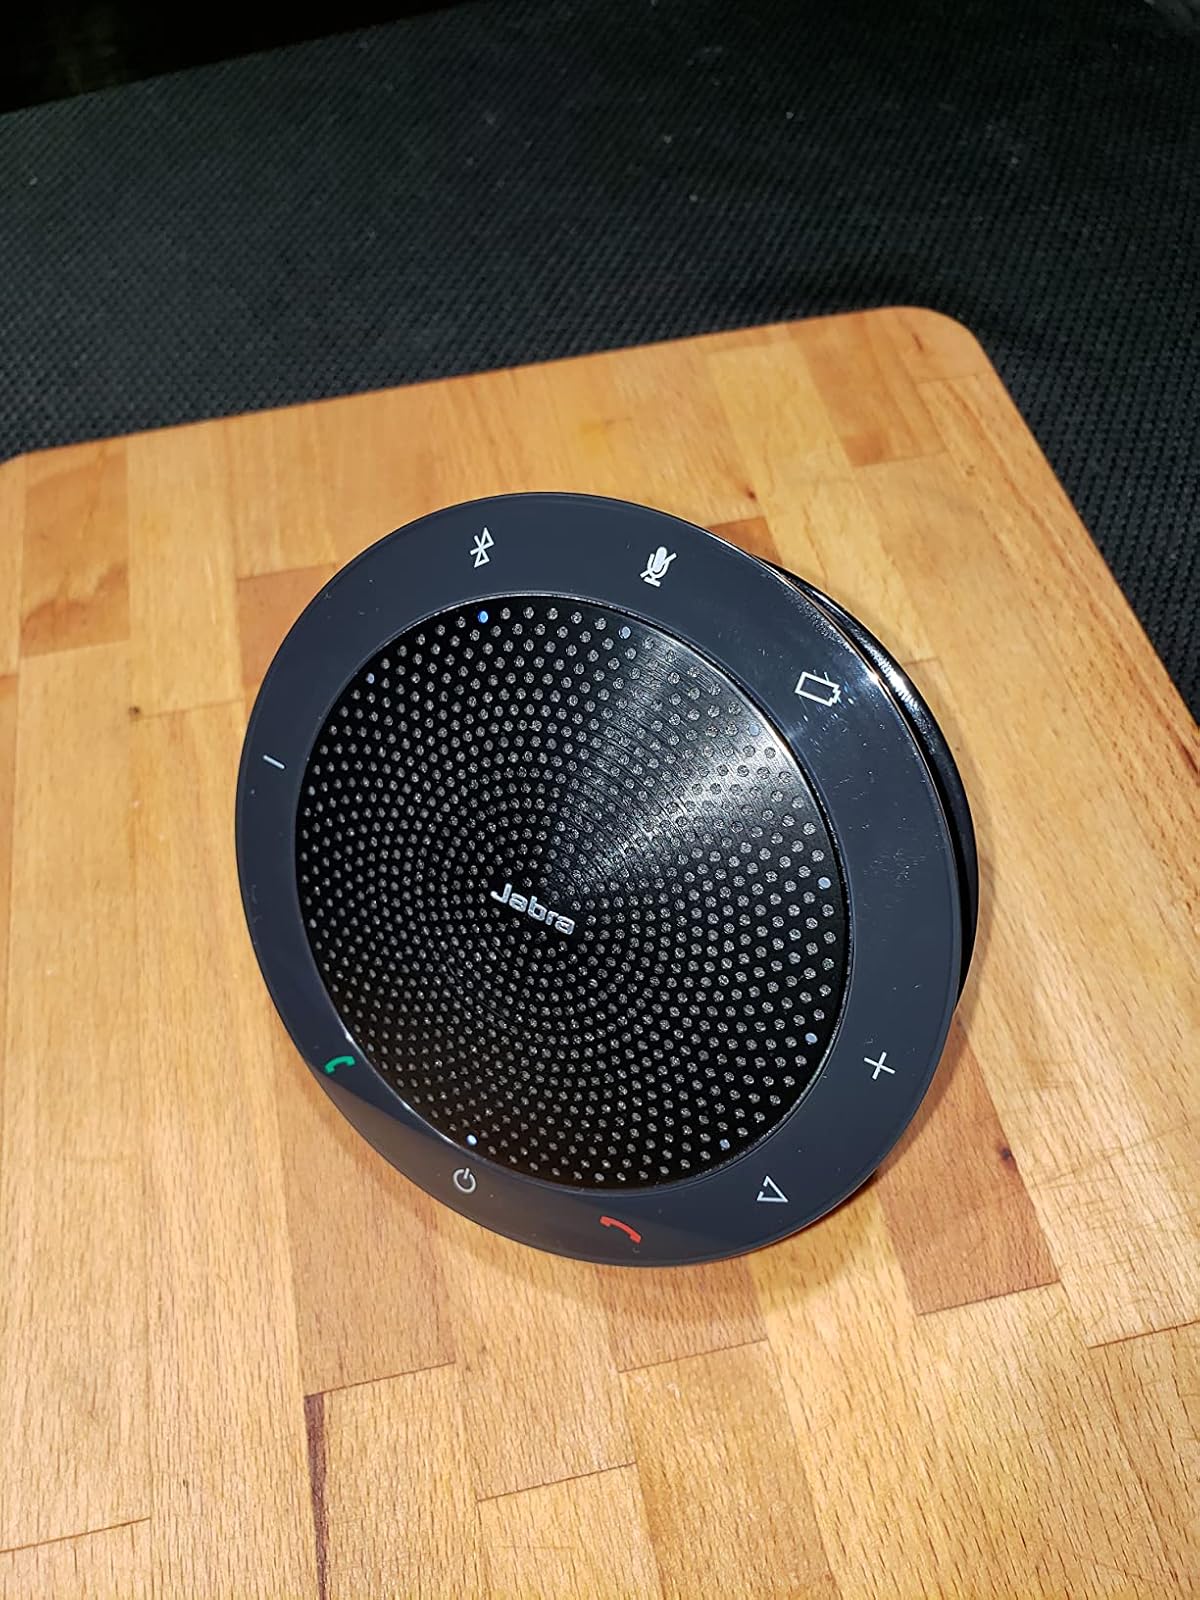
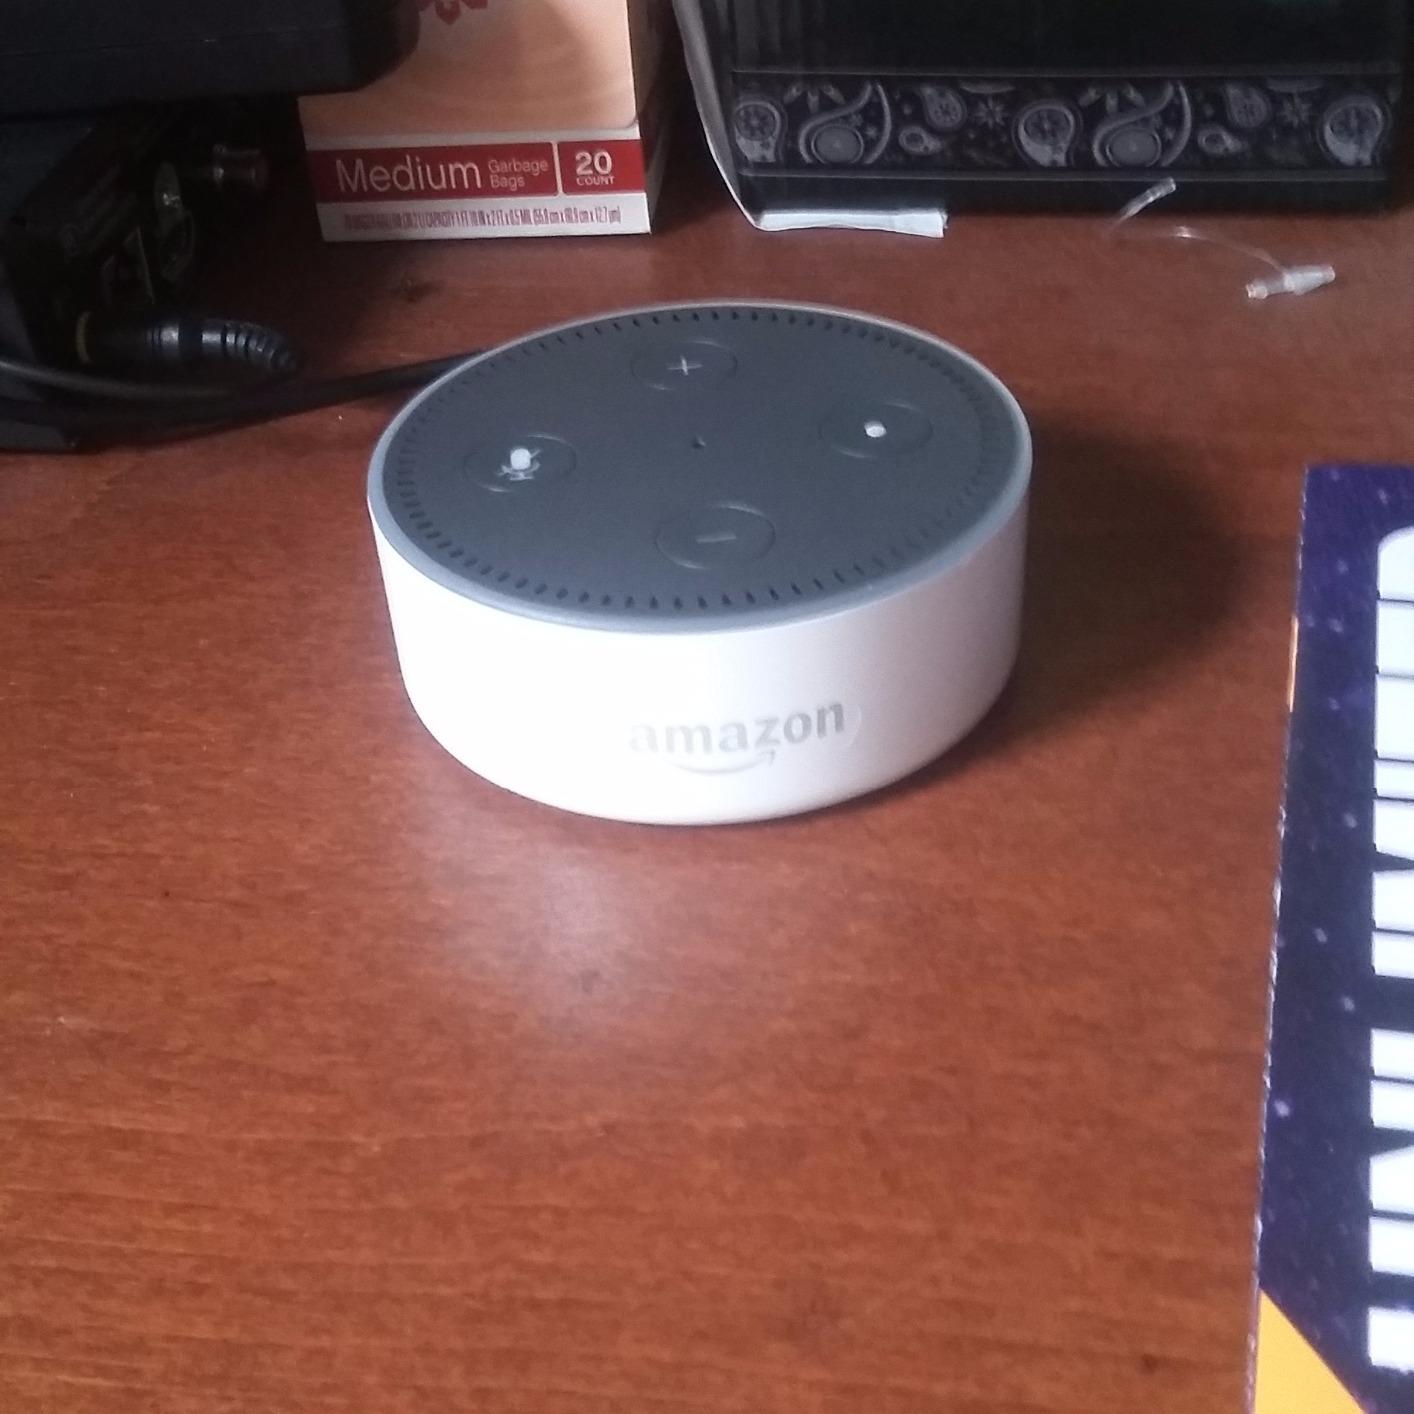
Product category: speaker
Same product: no